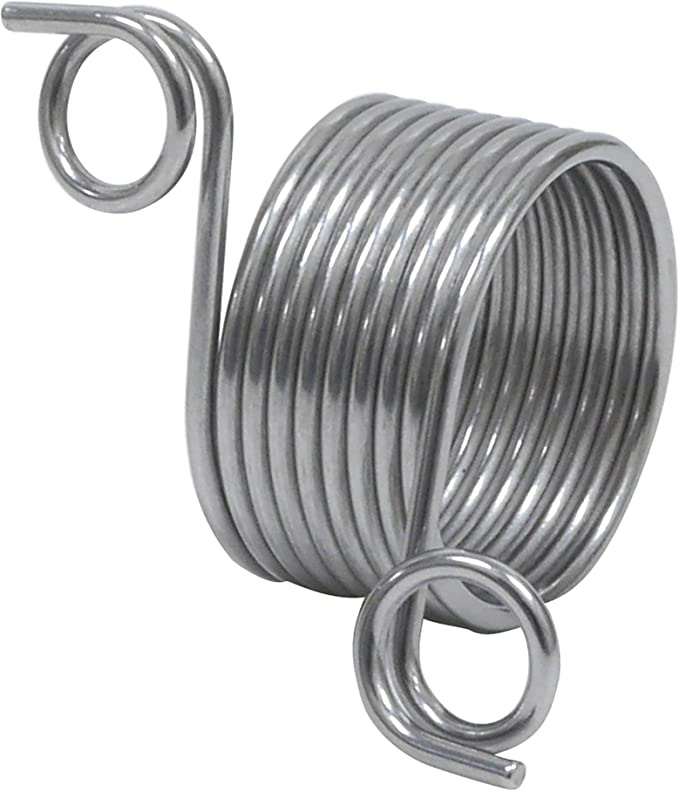
Yarn Guide Thimble Ring
Multiple colours on one finger. Knitting with multiple threads is made a lot easier with this finger ring. Made from genuine Sauerland spring steel.
Brand: Birch
Category: Arts & Entertainment > Hobbies & Creative Arts > Arts & Crafts > Art & Crafting Tools > Thread & Yarn Tools > Thread & Yarn Guides > Thimble Guides